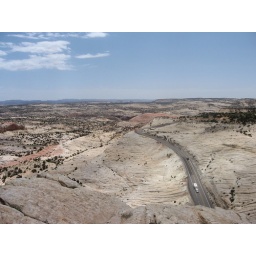
road over rock